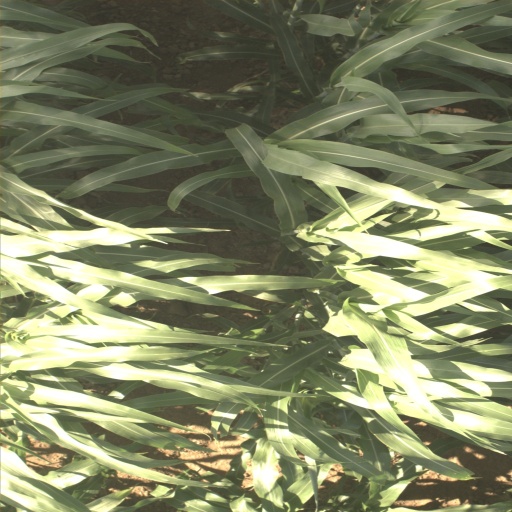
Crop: sorghum